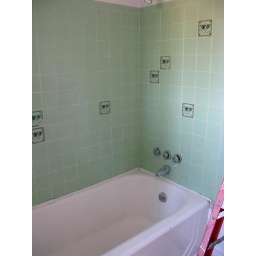
The cow tiles in our bathroom